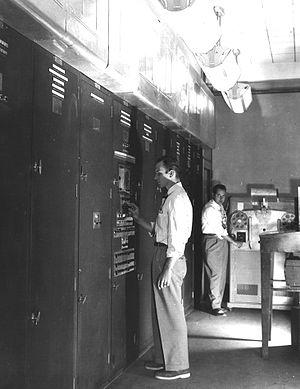
Cet article est consacré à l'histoire des processeurs.